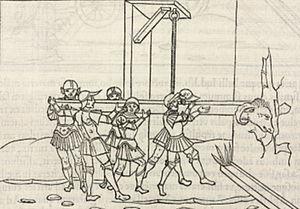
Matteo de' Pasti, né à Vérone vers 1420 et mort à Rimini en 1468, est un médailleur, sculpteur et enlumineur italien.
Roberto Valturio était un ingénieur militaire et écrivain italien du XVᵉ siècle.